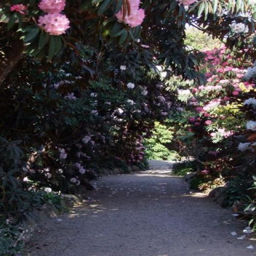
tall rhododendrons frame a path .